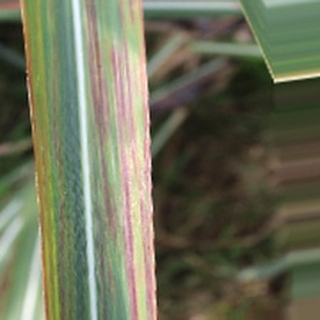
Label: sugarcane_bacterial_blight